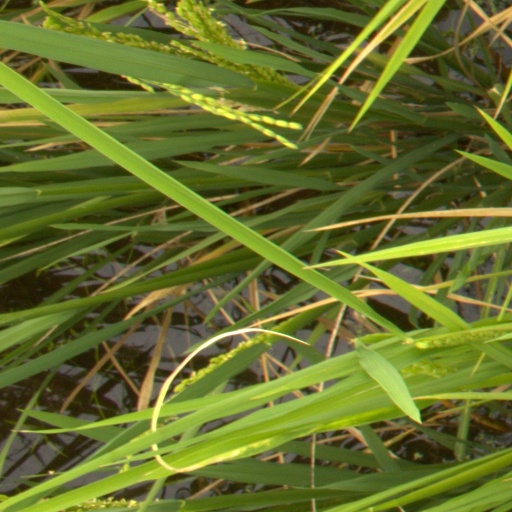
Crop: rice